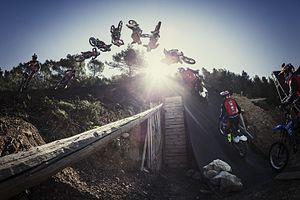
Thomas Pagès trick
Thomas Pagès, dit Tom Pagès, né le 25 mars 1985 à Nantes, est un pilote français de freestyle motocross.